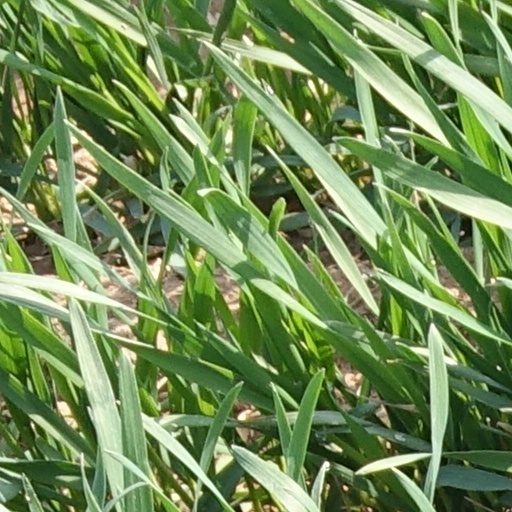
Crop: wheat